Joseph Killackey

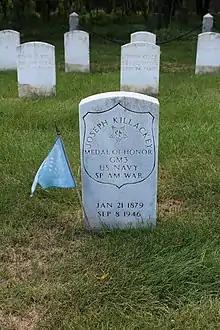
Joseph Killackey grave at Mount Moriah Cemetery Naval Plot

Killackey was born January 21, 1879, in Cork County, Ireland, and after entering the navy he was sent as a Landsman to China to fight in the Boxer Rebellion.